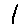
Label: 1